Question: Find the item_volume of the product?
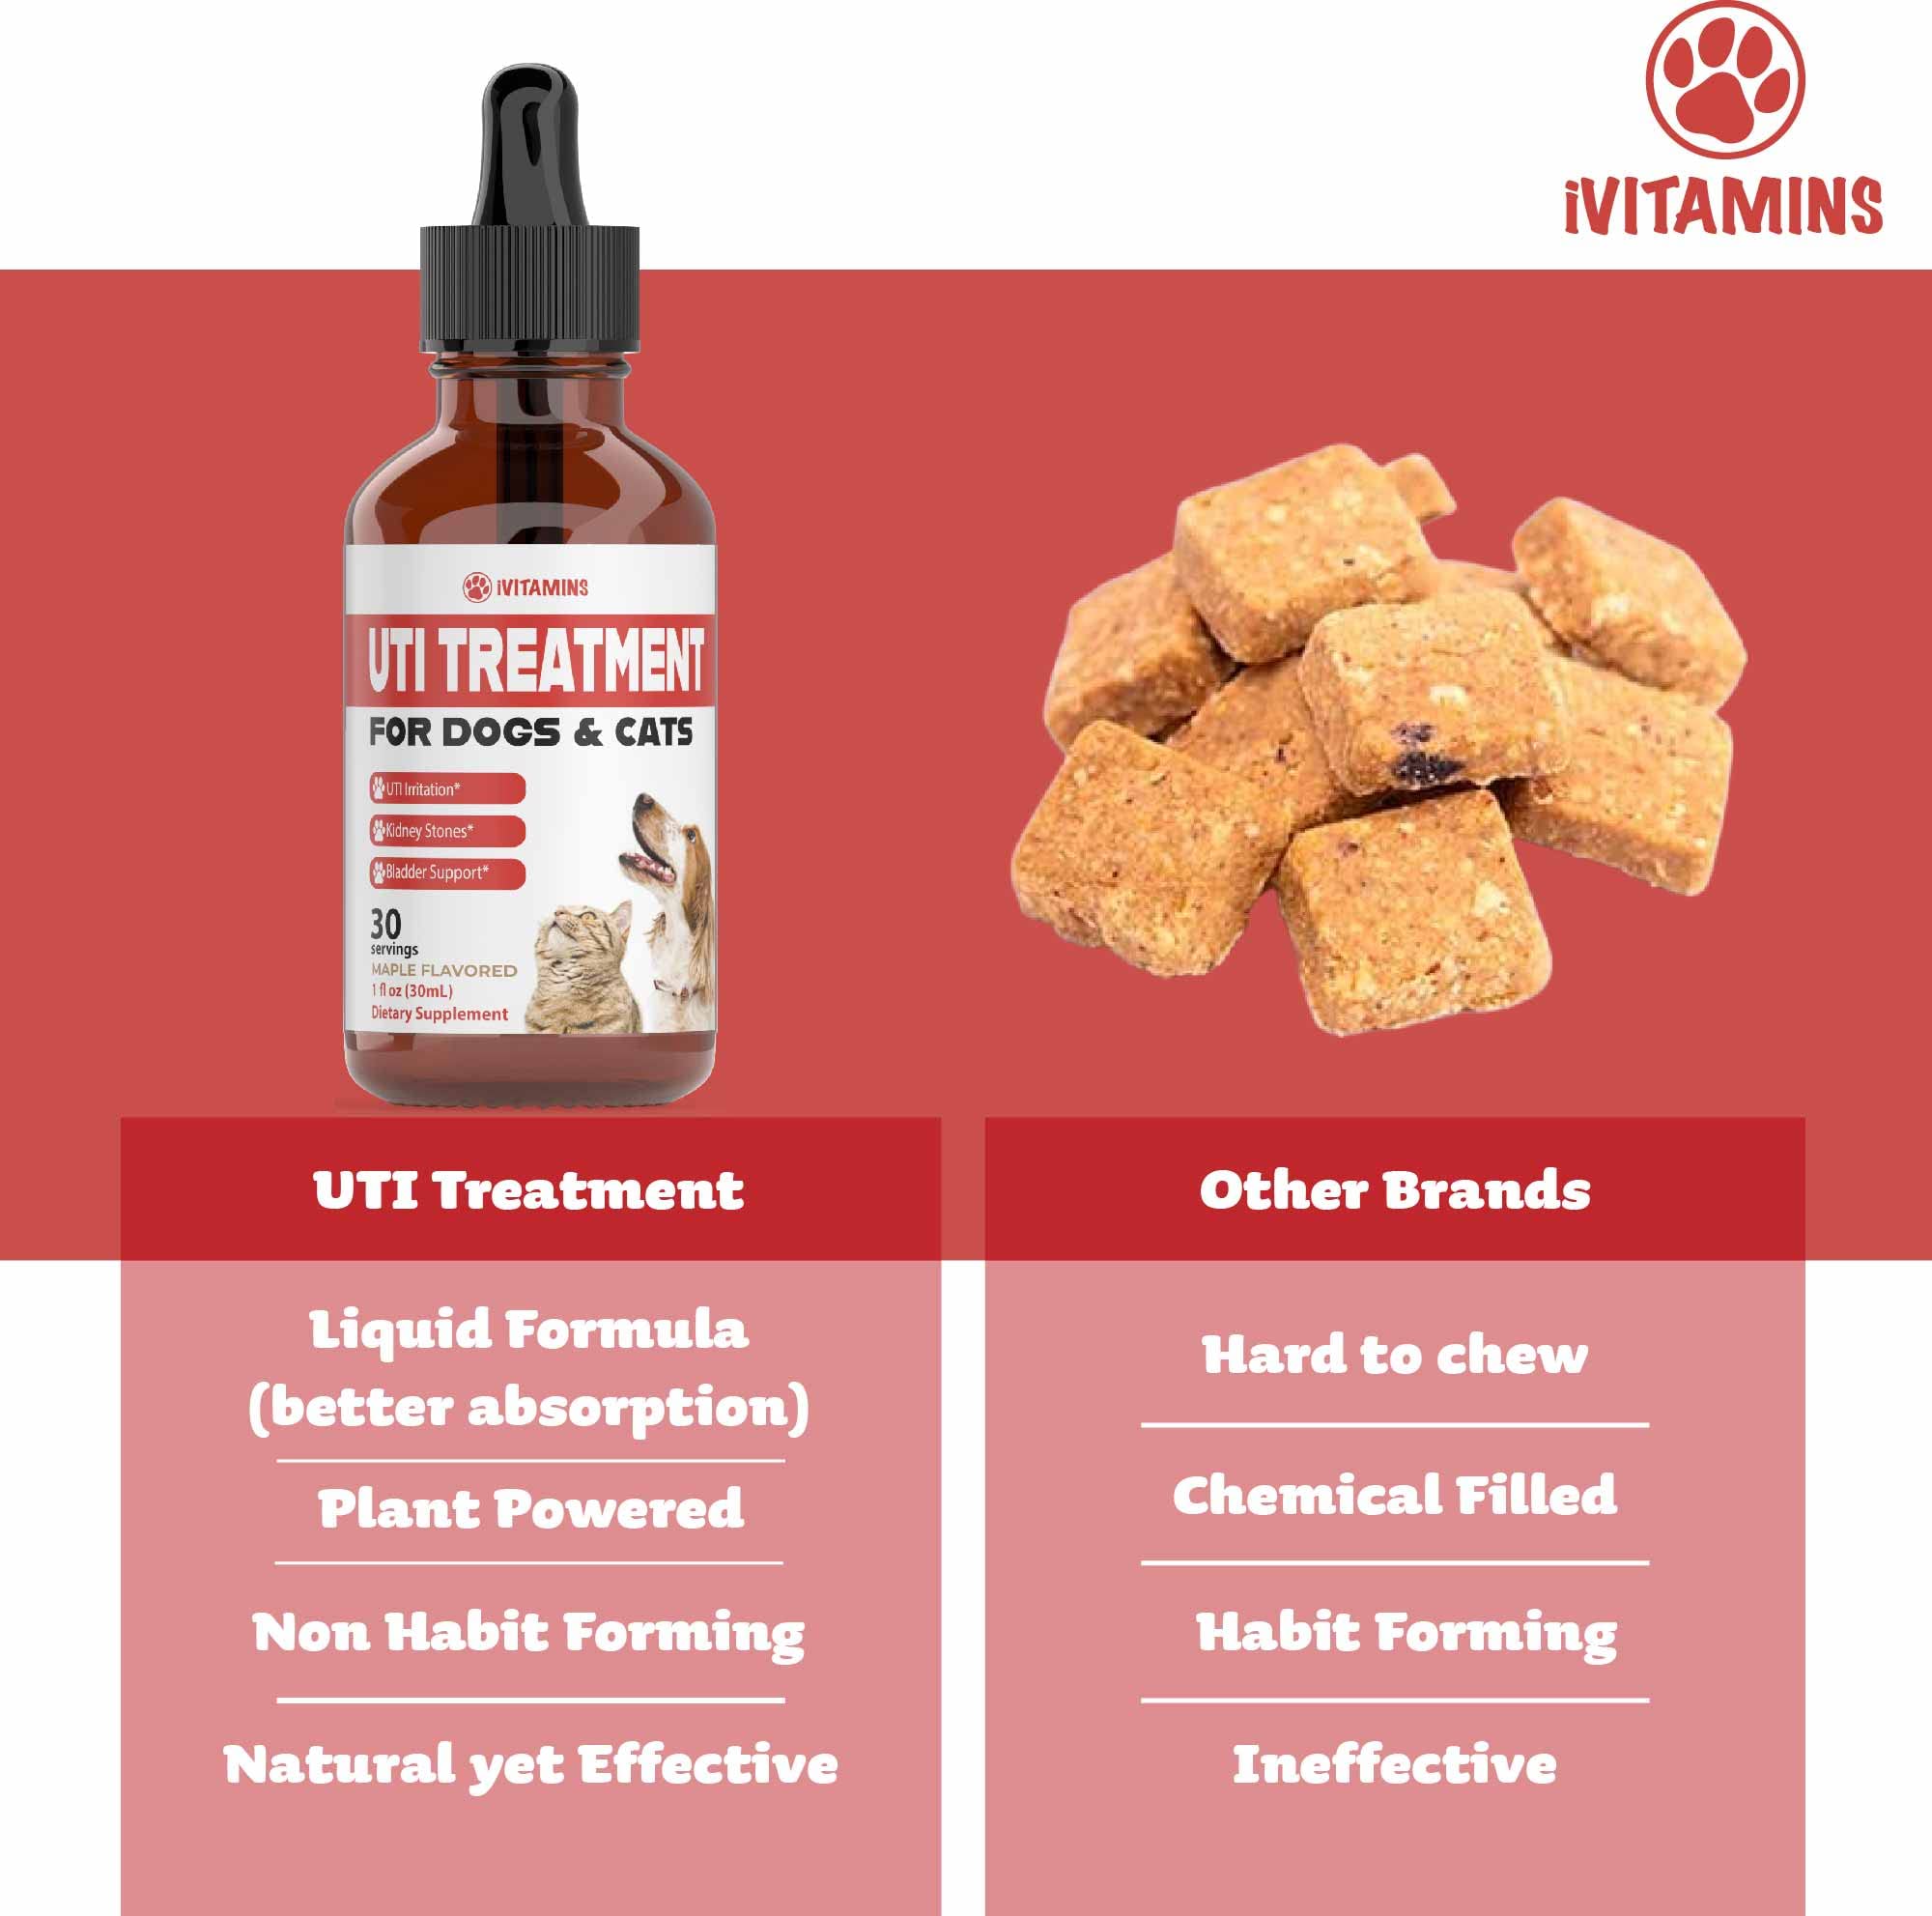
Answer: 1.0 fluid ounce